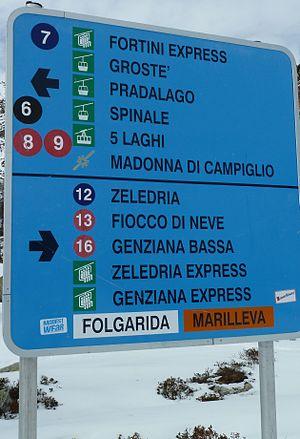
signes routiers ski madonna di campiglio italie